Celebrity Playtime

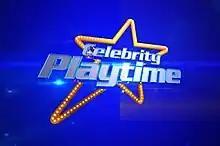
Title card

Celebrity Playtime is a Philippine television game show broadcast by ABS-CBN. Originally hosted by Billy Crawford. It aired on the network's Yes Weekend! line up from September 26, 2015 to April 3, 2016, replacing "Luv U" and was replaced by "Family Feud". Luis Manzano serve as the final host. The show features celebrities playing house party games.